Robert Harlan Henry

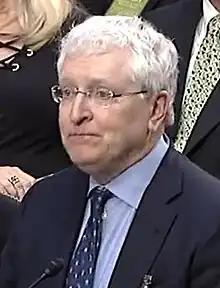
Henry in 2017

Robert Harlan Henry (born April 3, 1953) is a former United States Circuit Judge and politician from Oklahoma, and was the 17th President of Oklahoma City University. He is a member of the Democratic Party. Henry formerly served as the Attorney General of Oklahoma from 1986 to 1991, before resigning early in his second term to become the dean of the Oklahoma City University School of Law, where he remained until 1994. President Bill Clinton appointed Henry as a United States circuit judge of the United States Court of Appeals for the Tenth Circuit, a position he held until he resigned in 2010 to return to Oklahoma City University as president. He retired as President of Oklahoma City University in 2018, and has since worked as an attorney specializing in mediation, moot courts, and appellate advocacy.